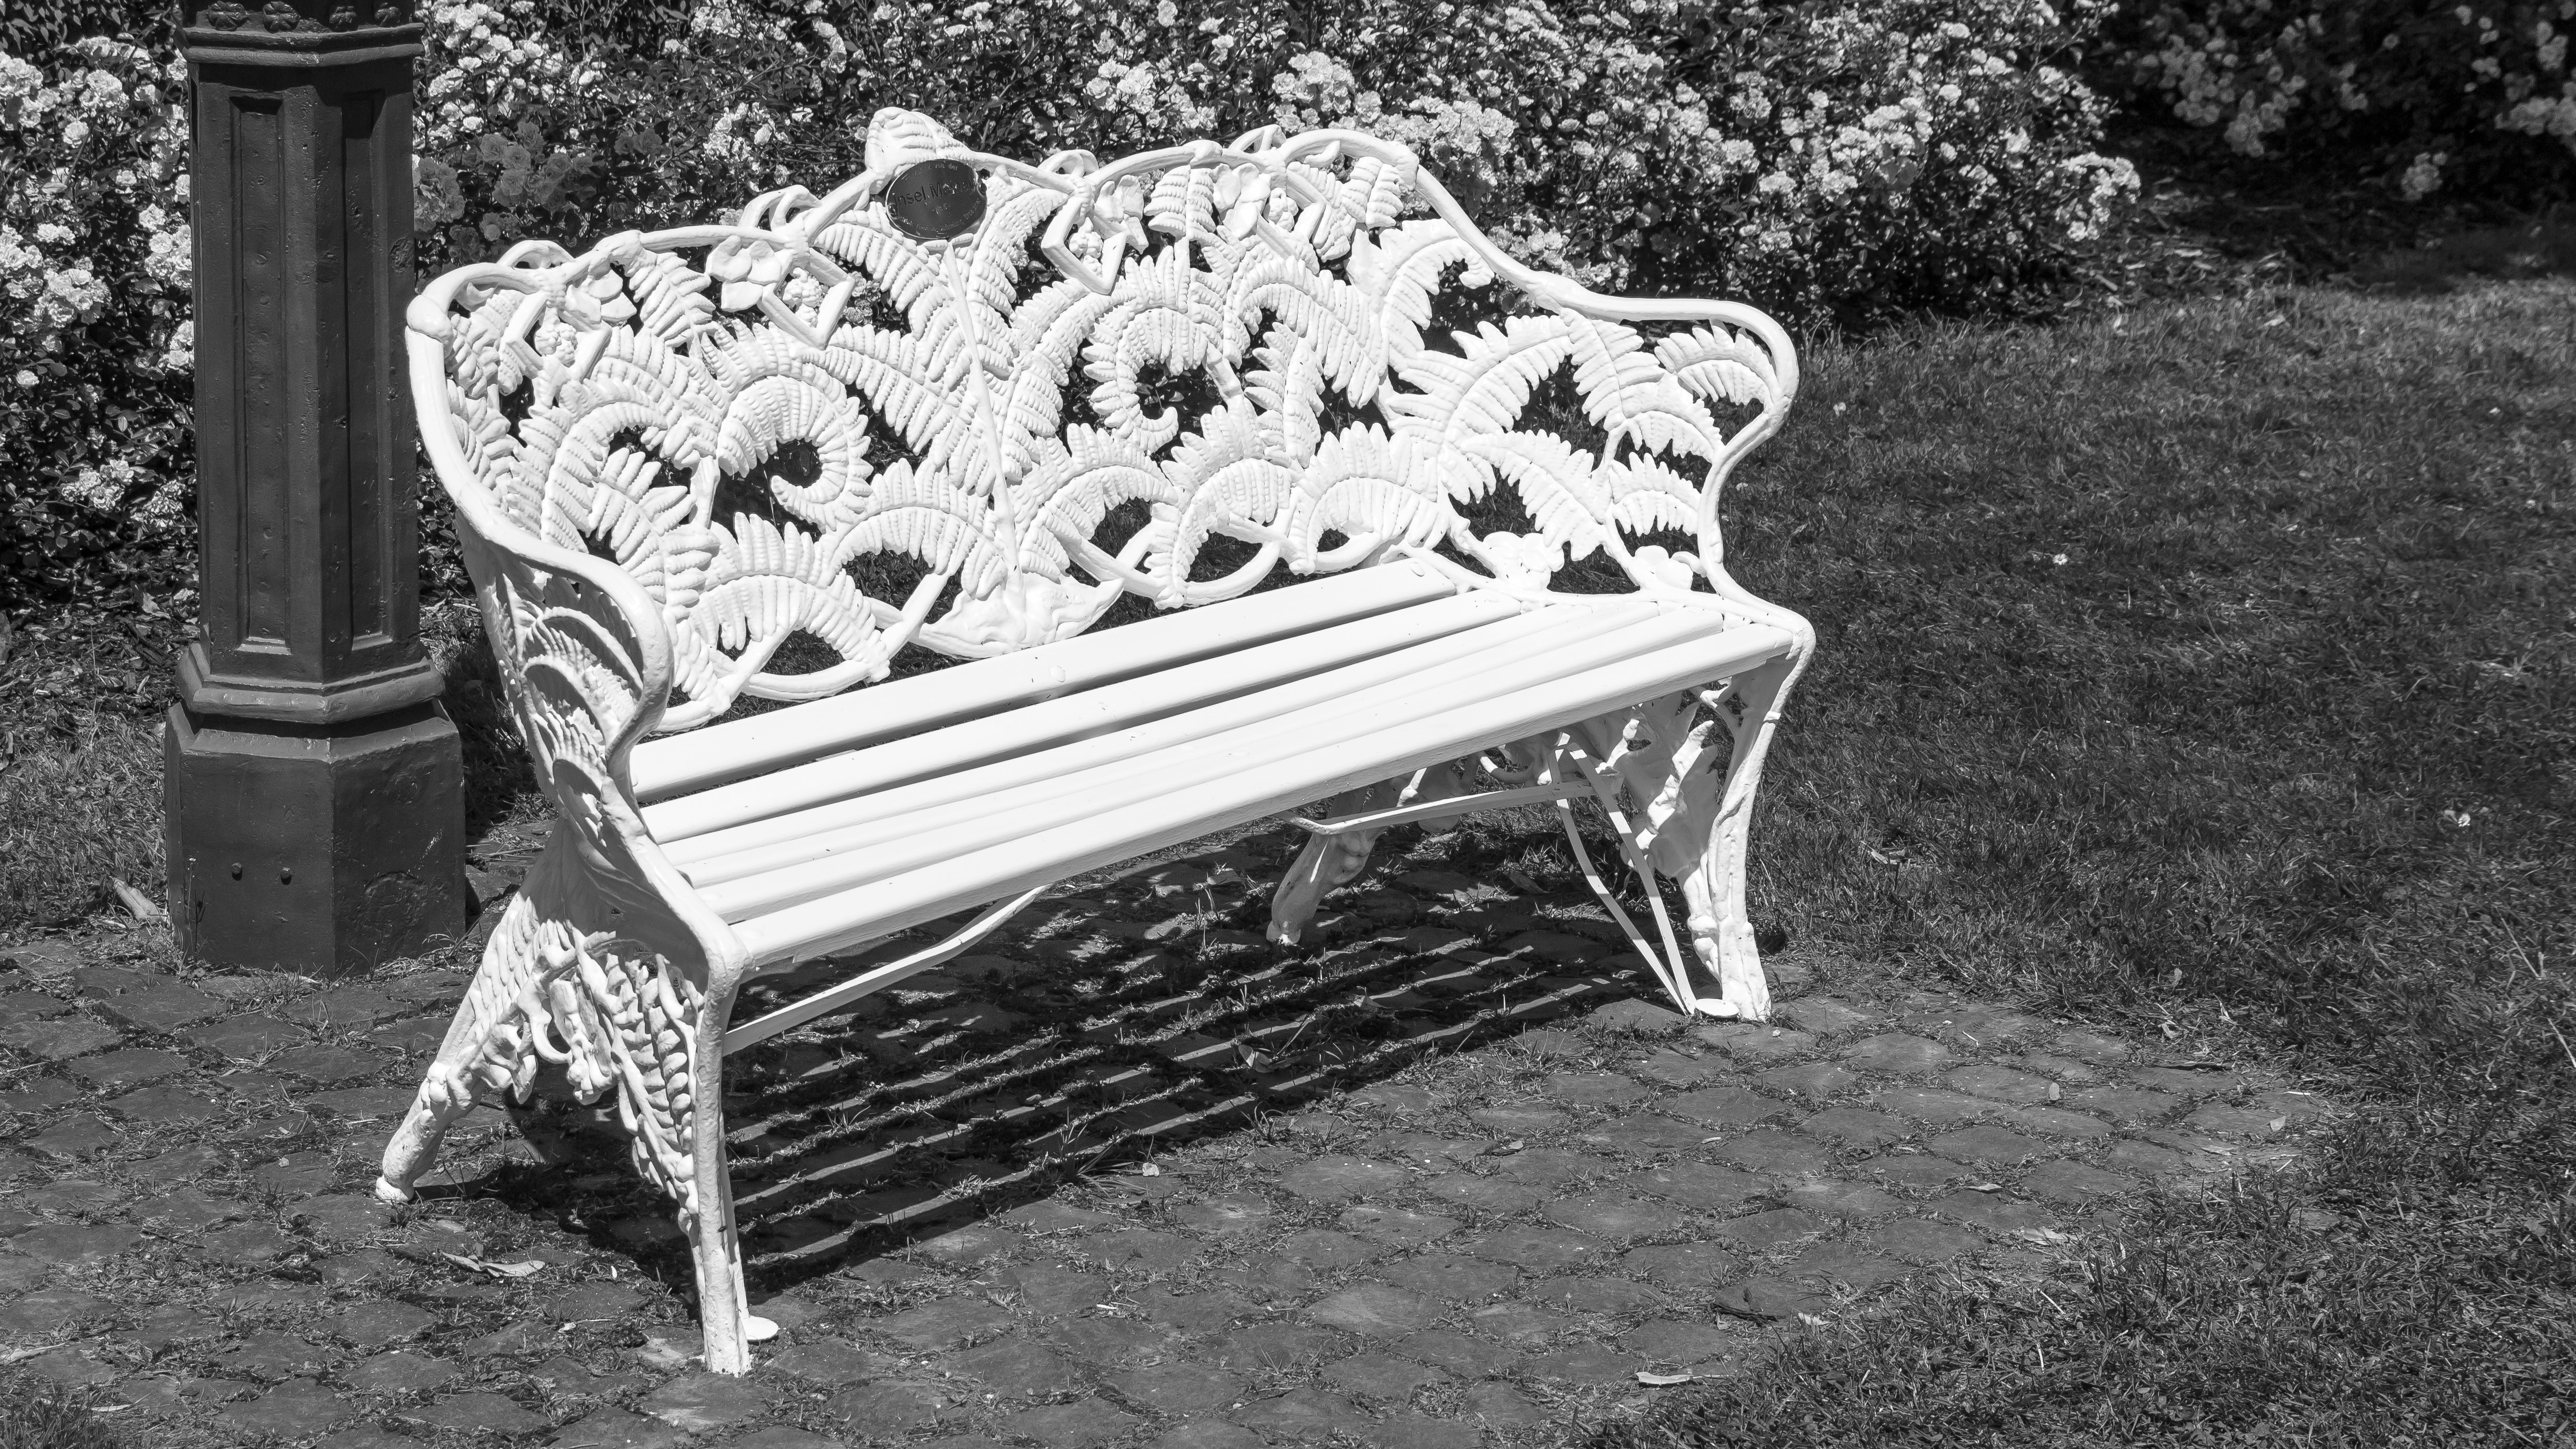
table, black and white, white, bench, chair, seat, relax, rest, furniture, monochrome, sit, bank, relaxation, break, pension, silent, retirement, monochrome photography